University of Hawaiʻi at Mānoa

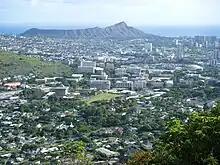
UH Mānoa campus viewed from Round Top Drive, with Diamond Head in the background

UH Mānoa, the flagship campus of the University of Hawaiʻi System, is a four-year research university consisting of 17 schools and colleges. In addition to undergraduate and graduate degrees in the School of Architecture, School of Earth Science and Technology, the College of Arts, Languages, and Letters, the Shidler College of Business, the College of Education, and the College of Engineering, the university also maintains professional schools in law and medicine.